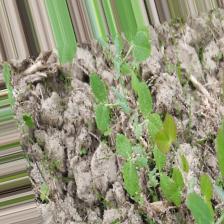
Label: Normal